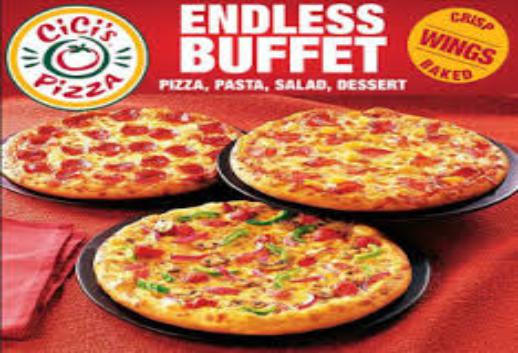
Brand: CiCi's Pizza
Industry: Food